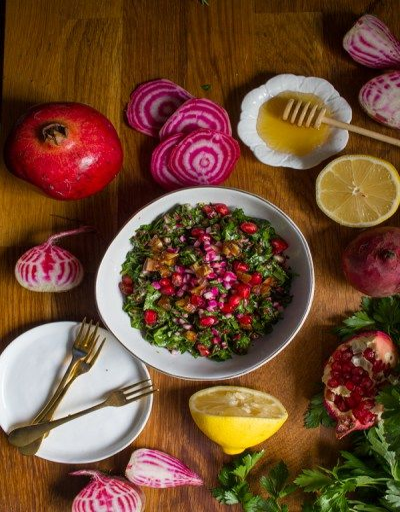
type of dish with pomegranate , dates , and beets .